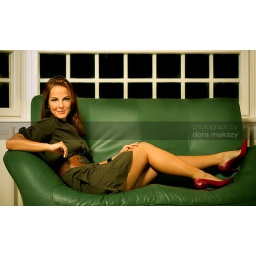
The lady in the red shoe